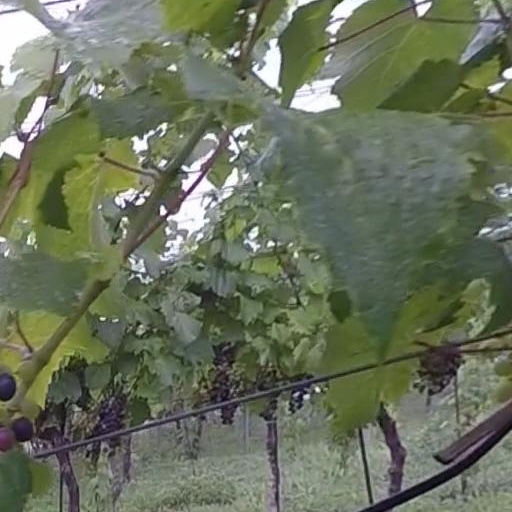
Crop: grape